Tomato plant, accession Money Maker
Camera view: vertical (180 deg); turntable rotation: 300 degrees
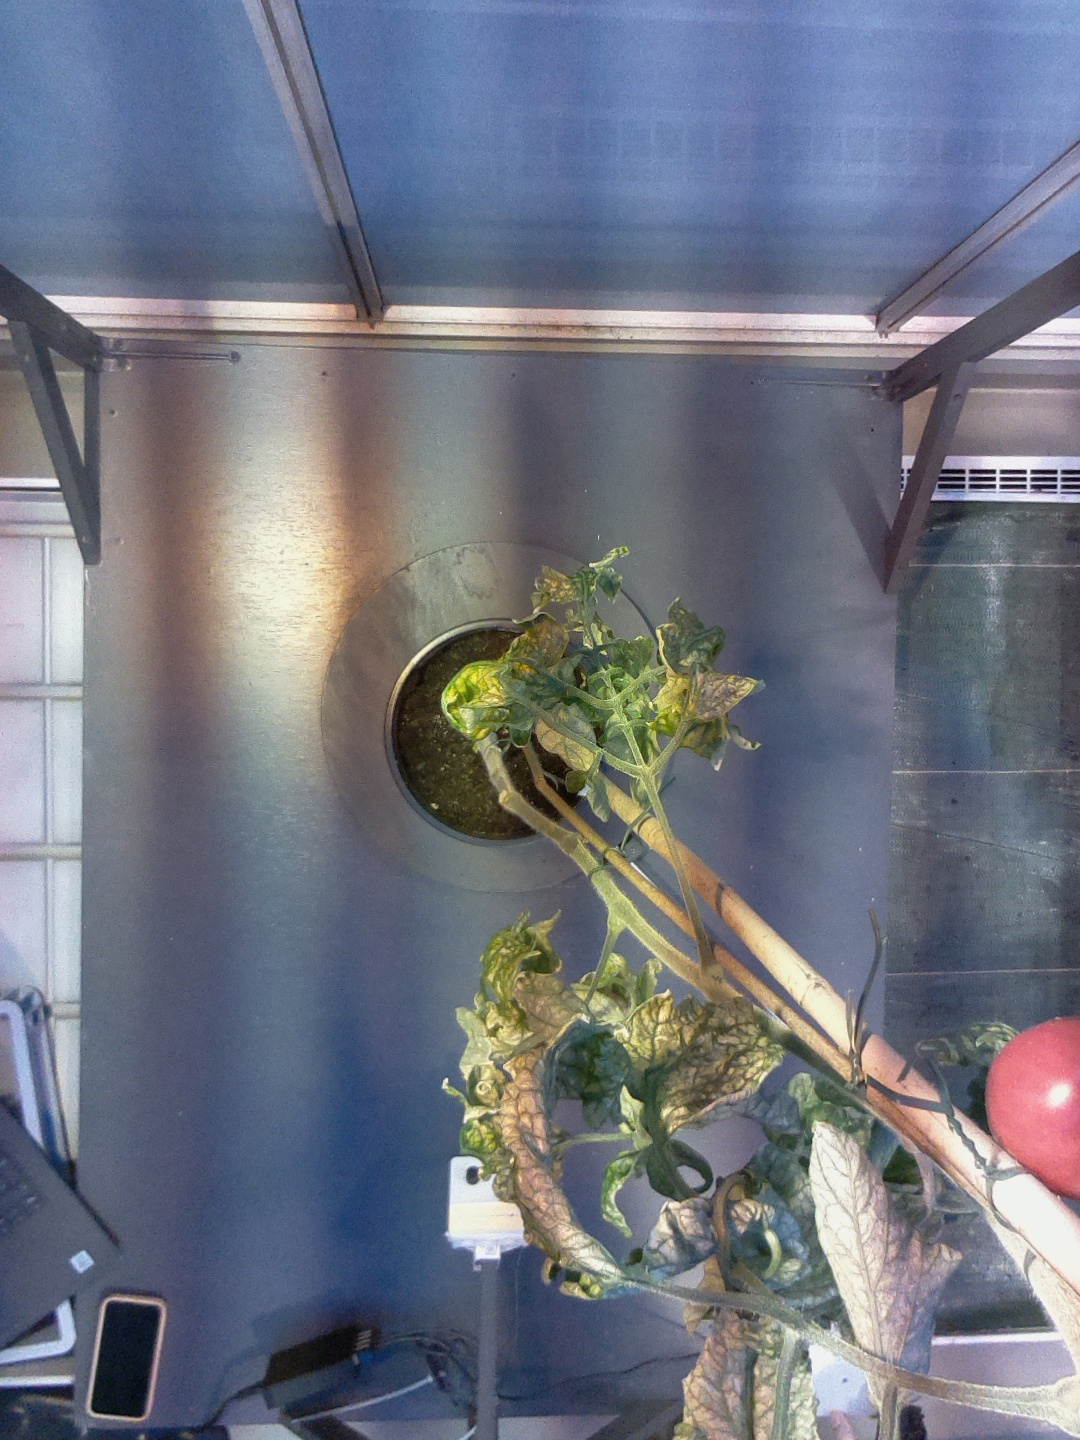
BBCH growth stage 82: 20%-30% of fruits show typical fully ripe color